Nelson's Pillar

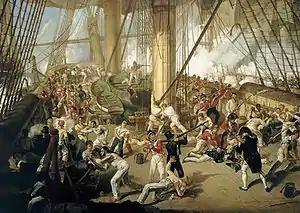
Nelson's death aboard HMS "Victory". Painting by Denis Dighton,

On 21 October 1805, a Royal Navy fleet commanded by Vice-Admiral Lord Nelson defeated a combined fleet of the French and Spanish navies at the Battle of Trafalgar. At the height of the battle Nelson was mortally wounded on board his flagship, ; by the time he died later that day, victory was assured.